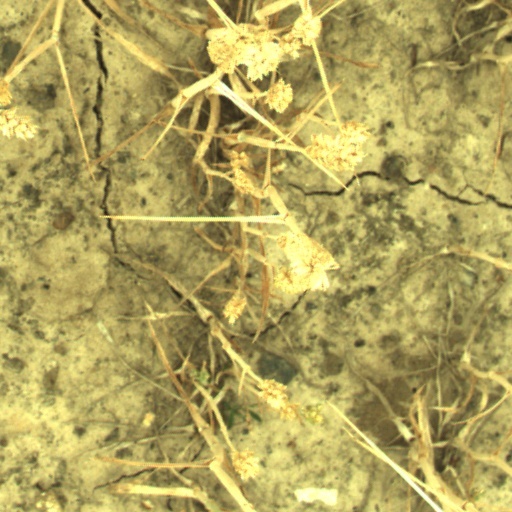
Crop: wheat